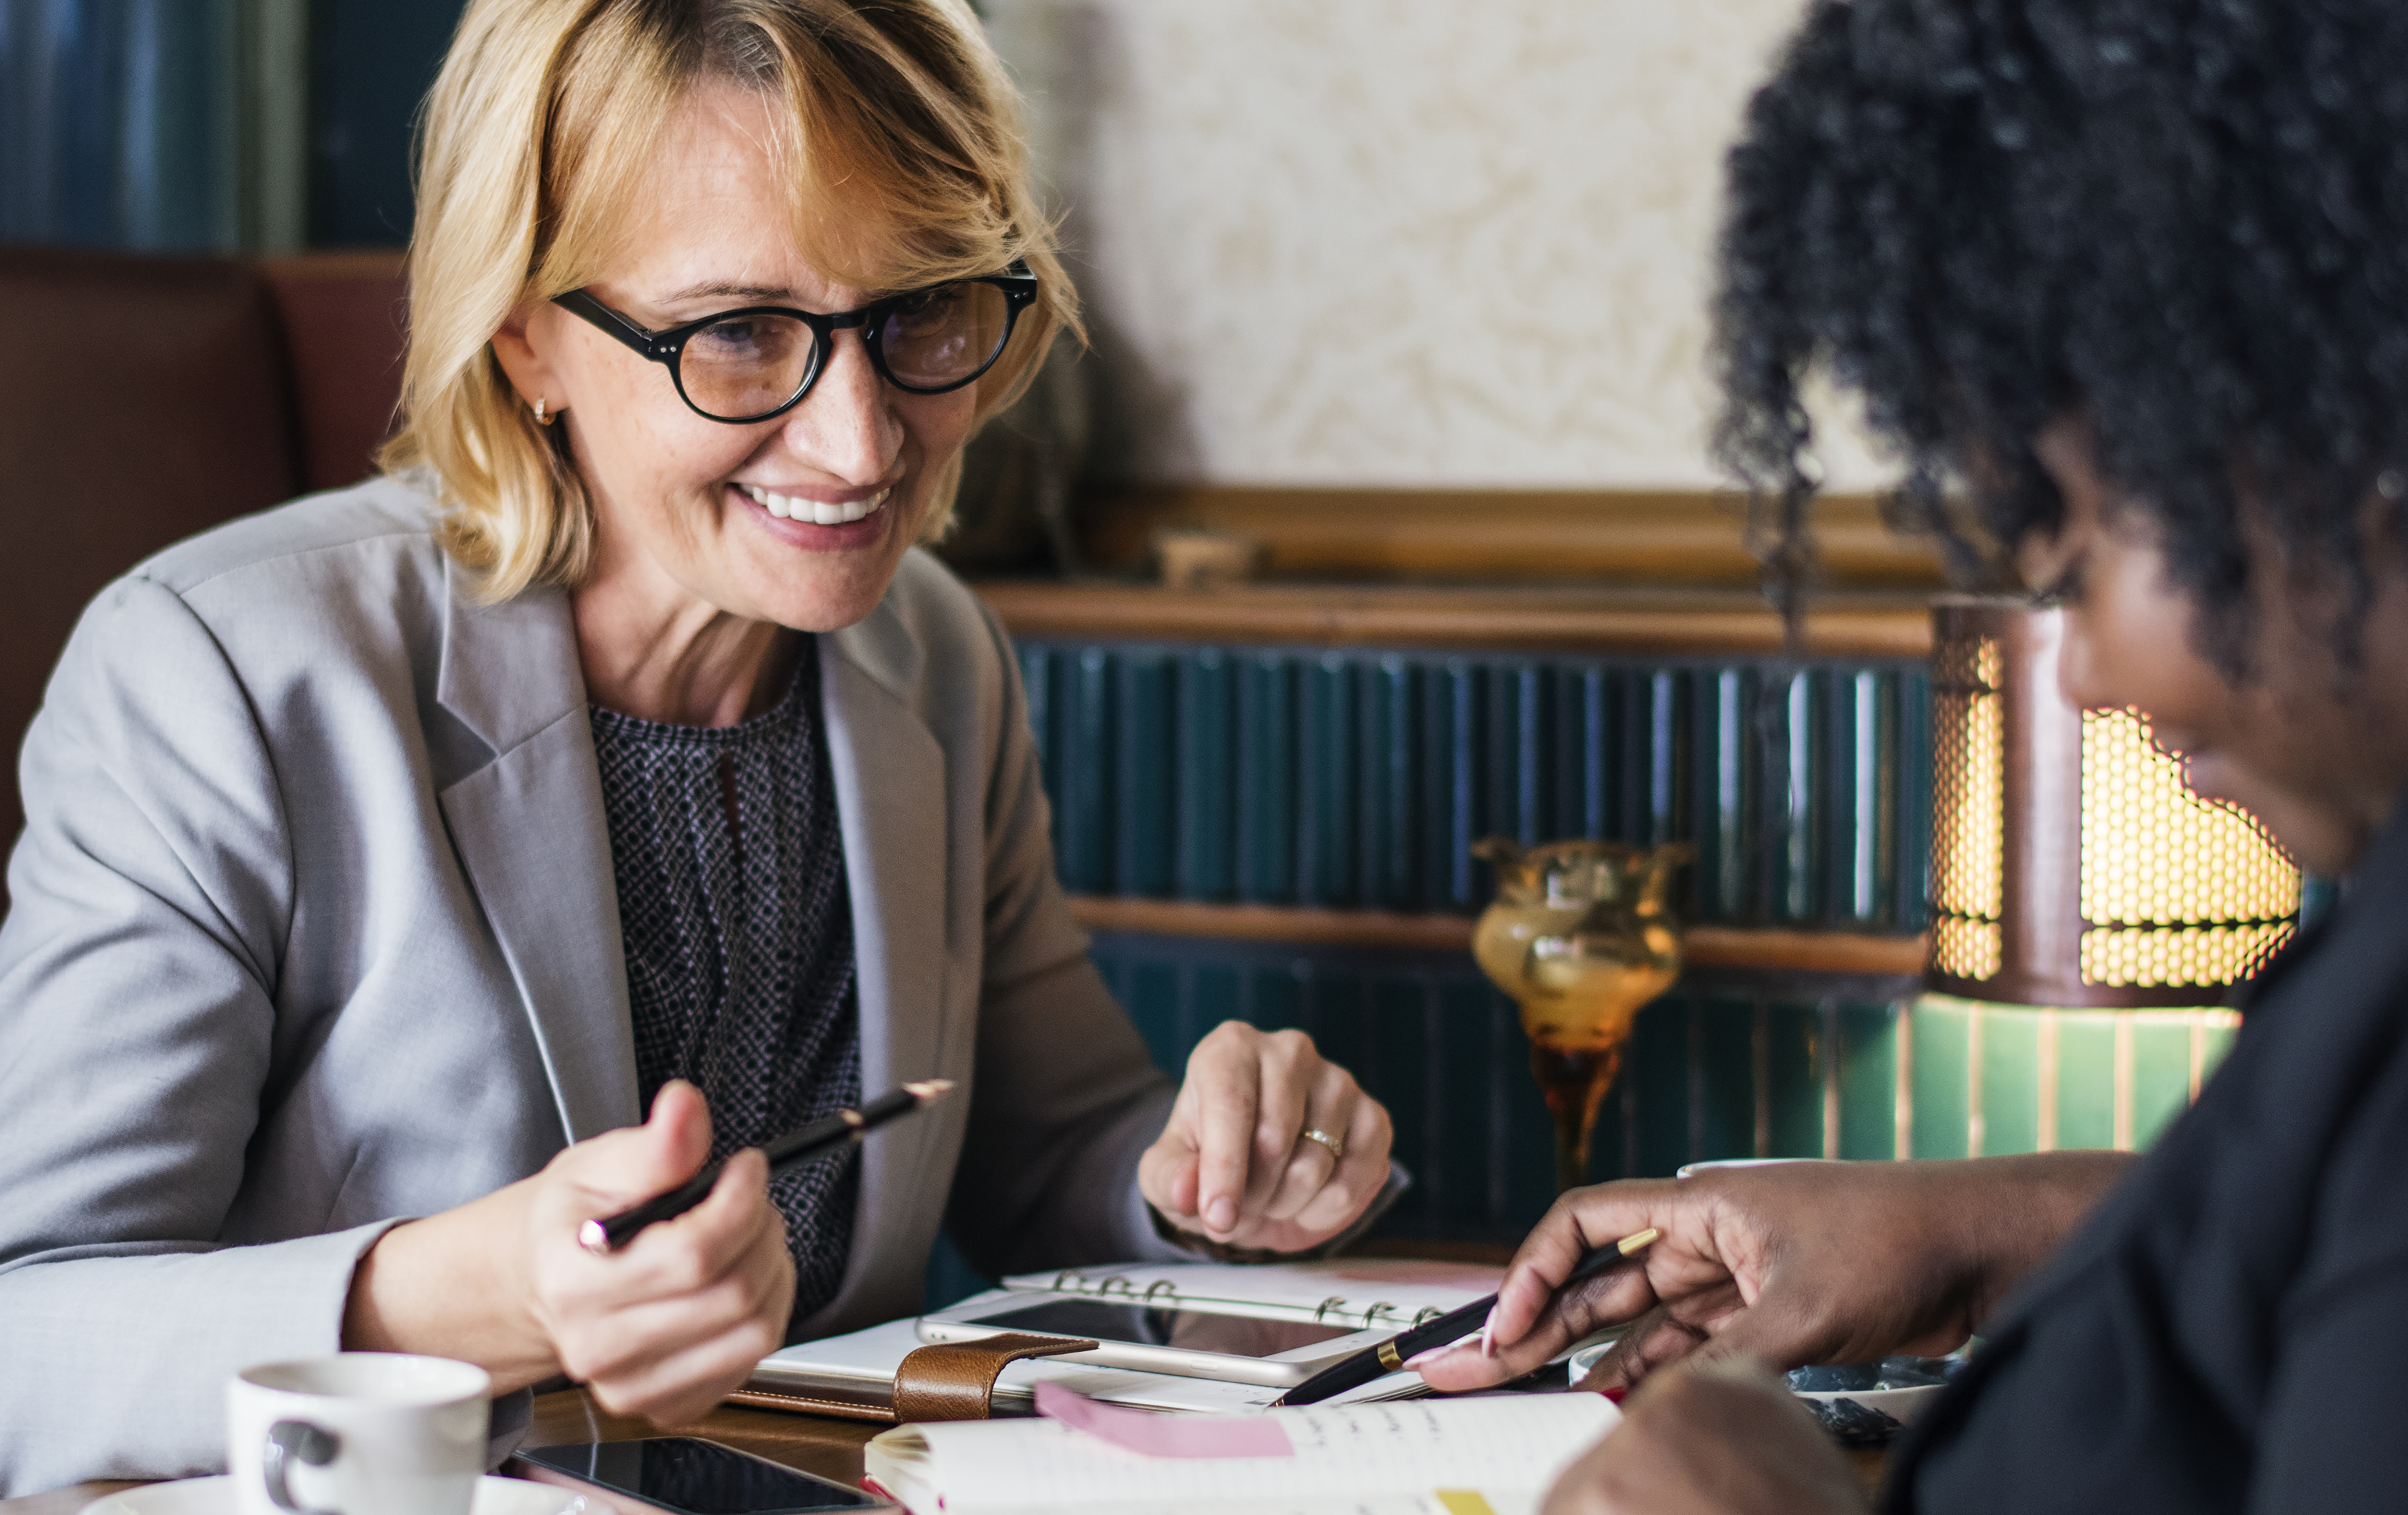
african, african american, american, black, boss, business, businessman, businesswoman, businesswomen, caucasian, coffee, communication, corporate business, discussing, discussion, employee, female, management, manager, managing, marketing, meeting, office workers, partner, partnership, pencil, plan, planning, research, secretary, smiling, strategy, success, talking, team, teamwork, technology, white, women, worker, working, glasses, conversation, vision care, human behavior, girl